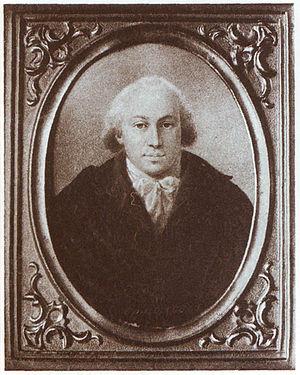
Alexandre Petrovitch Iermolov, est un général russe. Il fut le favori et l'amant de la Grande Catherine.